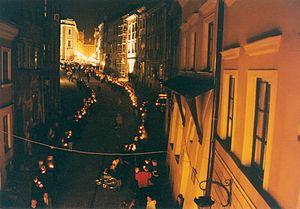
Le centre « Brama Grodzka – Teatr NN » est une institution culturelle de Lublin. Le centre se trouve dans la porte Grodzka, aussi connue comme la Porte juive, qui était un passage entre la partie chrétienne et la partie juive de la ville. L’organisation se concentre sur les questions de patrimoine culturel, en particulier le passé judéo-polonais de Lublin.